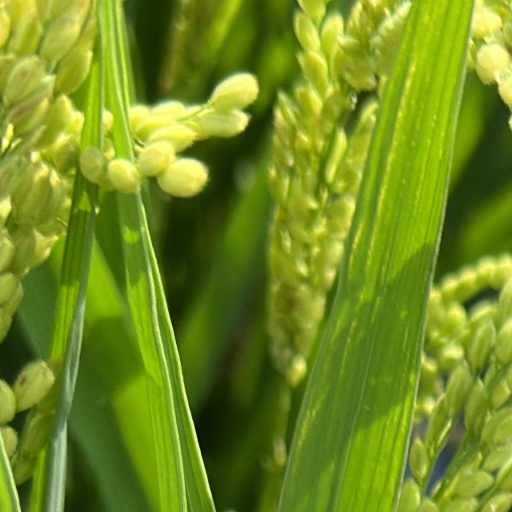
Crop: rice